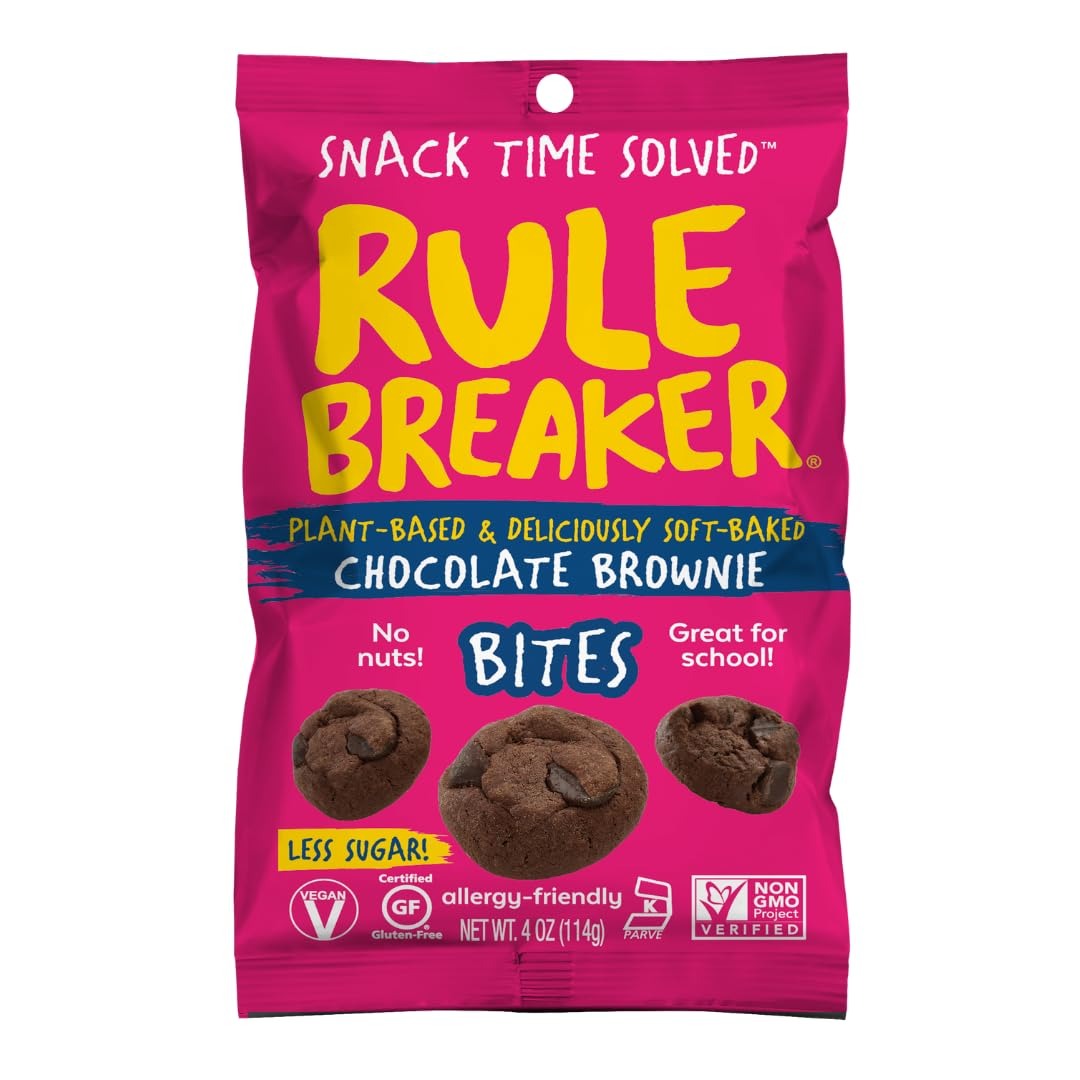
Item Name: Rule Breaker Snacks Vegan Gluten Free | Chocolate Chip Brownie Cookie Bites | Plant-Based, Dairy, Nut, Soy, Allergen Free, Kosher | Soft-Baked School Snacks for Kids and Adults (Pack of 6)
Bullet Point 1: 🌎 PREMIUM NATURAL INGREDIENTS: Rule Breaker Snacks are meticulously crafted from premium, clean, real food ingredients you can feel good about eating and giving to your family.
Bullet Point 2: 🍃 VEGAN, GLUTEN-FREE, NON-GMO: Rule Breaker Snacks are 100% plant-based, certified gluten-free, Kosher and Non-GMO Project Verified. Yup, they’re better for you and better for the planet!
Bullet Point 3: ⭐️ TOP 11 ALLERGEN FREE: Our snacks are individually wrapped and free from the top 11 allergens. No peanuts, tree nuts, dairy, eggs, soy, coconut, sesame, mustard, shellfish, fish or gluten.
Bullet Point 4: 😋 SOFT-BAKED AND DELICIOUSLY GUILT-FREE: Less sugar and less calories than a traditional treat and packed with protein and fiber. Rule Breaker Snacks come in deliciously soft-baked flavors to satisfy your tastebuds without the guilt.
Bullet Point 5: 👍🏼 KID AND PARENT APPROVED: So yummy, they’ll never get traded for another kid’s snack! Perfect for the classroom, playdates, office desk drawer, a post-workout snack or as a topping for ice cream. Finally a snack parents and kids can agree on!
Bullet Point 6: ✅ SNACK TIME SOLVED: Breaker Snacks is a proud woman-owned small business (as seen on Shark Tank!).
Product Description: <p><b>The Best Guilt Free Treat You’ll Ever Eat</b></p><p>If we didn’t tell you, you'd never know that Rulebreaker Cookies are vegan, gluten free snacks you can feel good about eating and giving to your kids. Soft baked and chewy, our products are like the best vegan blondies and brownies you’ve ever had, only better.</p><p><b>How Do We Do It?</b></p><p>Chickpeas (yes, beans!) are first on our ingredients list. But you’d never know it. Rule Breaker Snacks taste like the real treats they are. </p><p><b>Nut Free Means Great for School</b></p>Snacktime solved with an allergy friendly snack. Give your kids a better-for-you lunchbox treat that they’ll love, packed with protein and fiber, and less sugar. Rule Breaker Snacks makes delicious brownies, blondies and other treats with all of the good stuff and none of the bad stuff. We thoroughly investigate every ingredient we use to make sure it lives up to our super-high standards. Made in a certified gluten-free bakery that is free from dairy, eggs, wheat, tree nuts, peanuts, sesame, coconut, fish, and shellfish. Certified Kosher. Our defiantly delicious brownies, blondies, and treats are vegan and contain no gluten, no wheat, no dairy, no peanuts, and no tree nuts - healthy desserts, allergy friendly and non GMO Project verified. They're kosher (KOF-K) too! Vegan treats - perfectly suited to a 100% plant-based diet. Your sweet tooth will love you.
Value: 24.0
Unit: Ounce

Price: 31.49